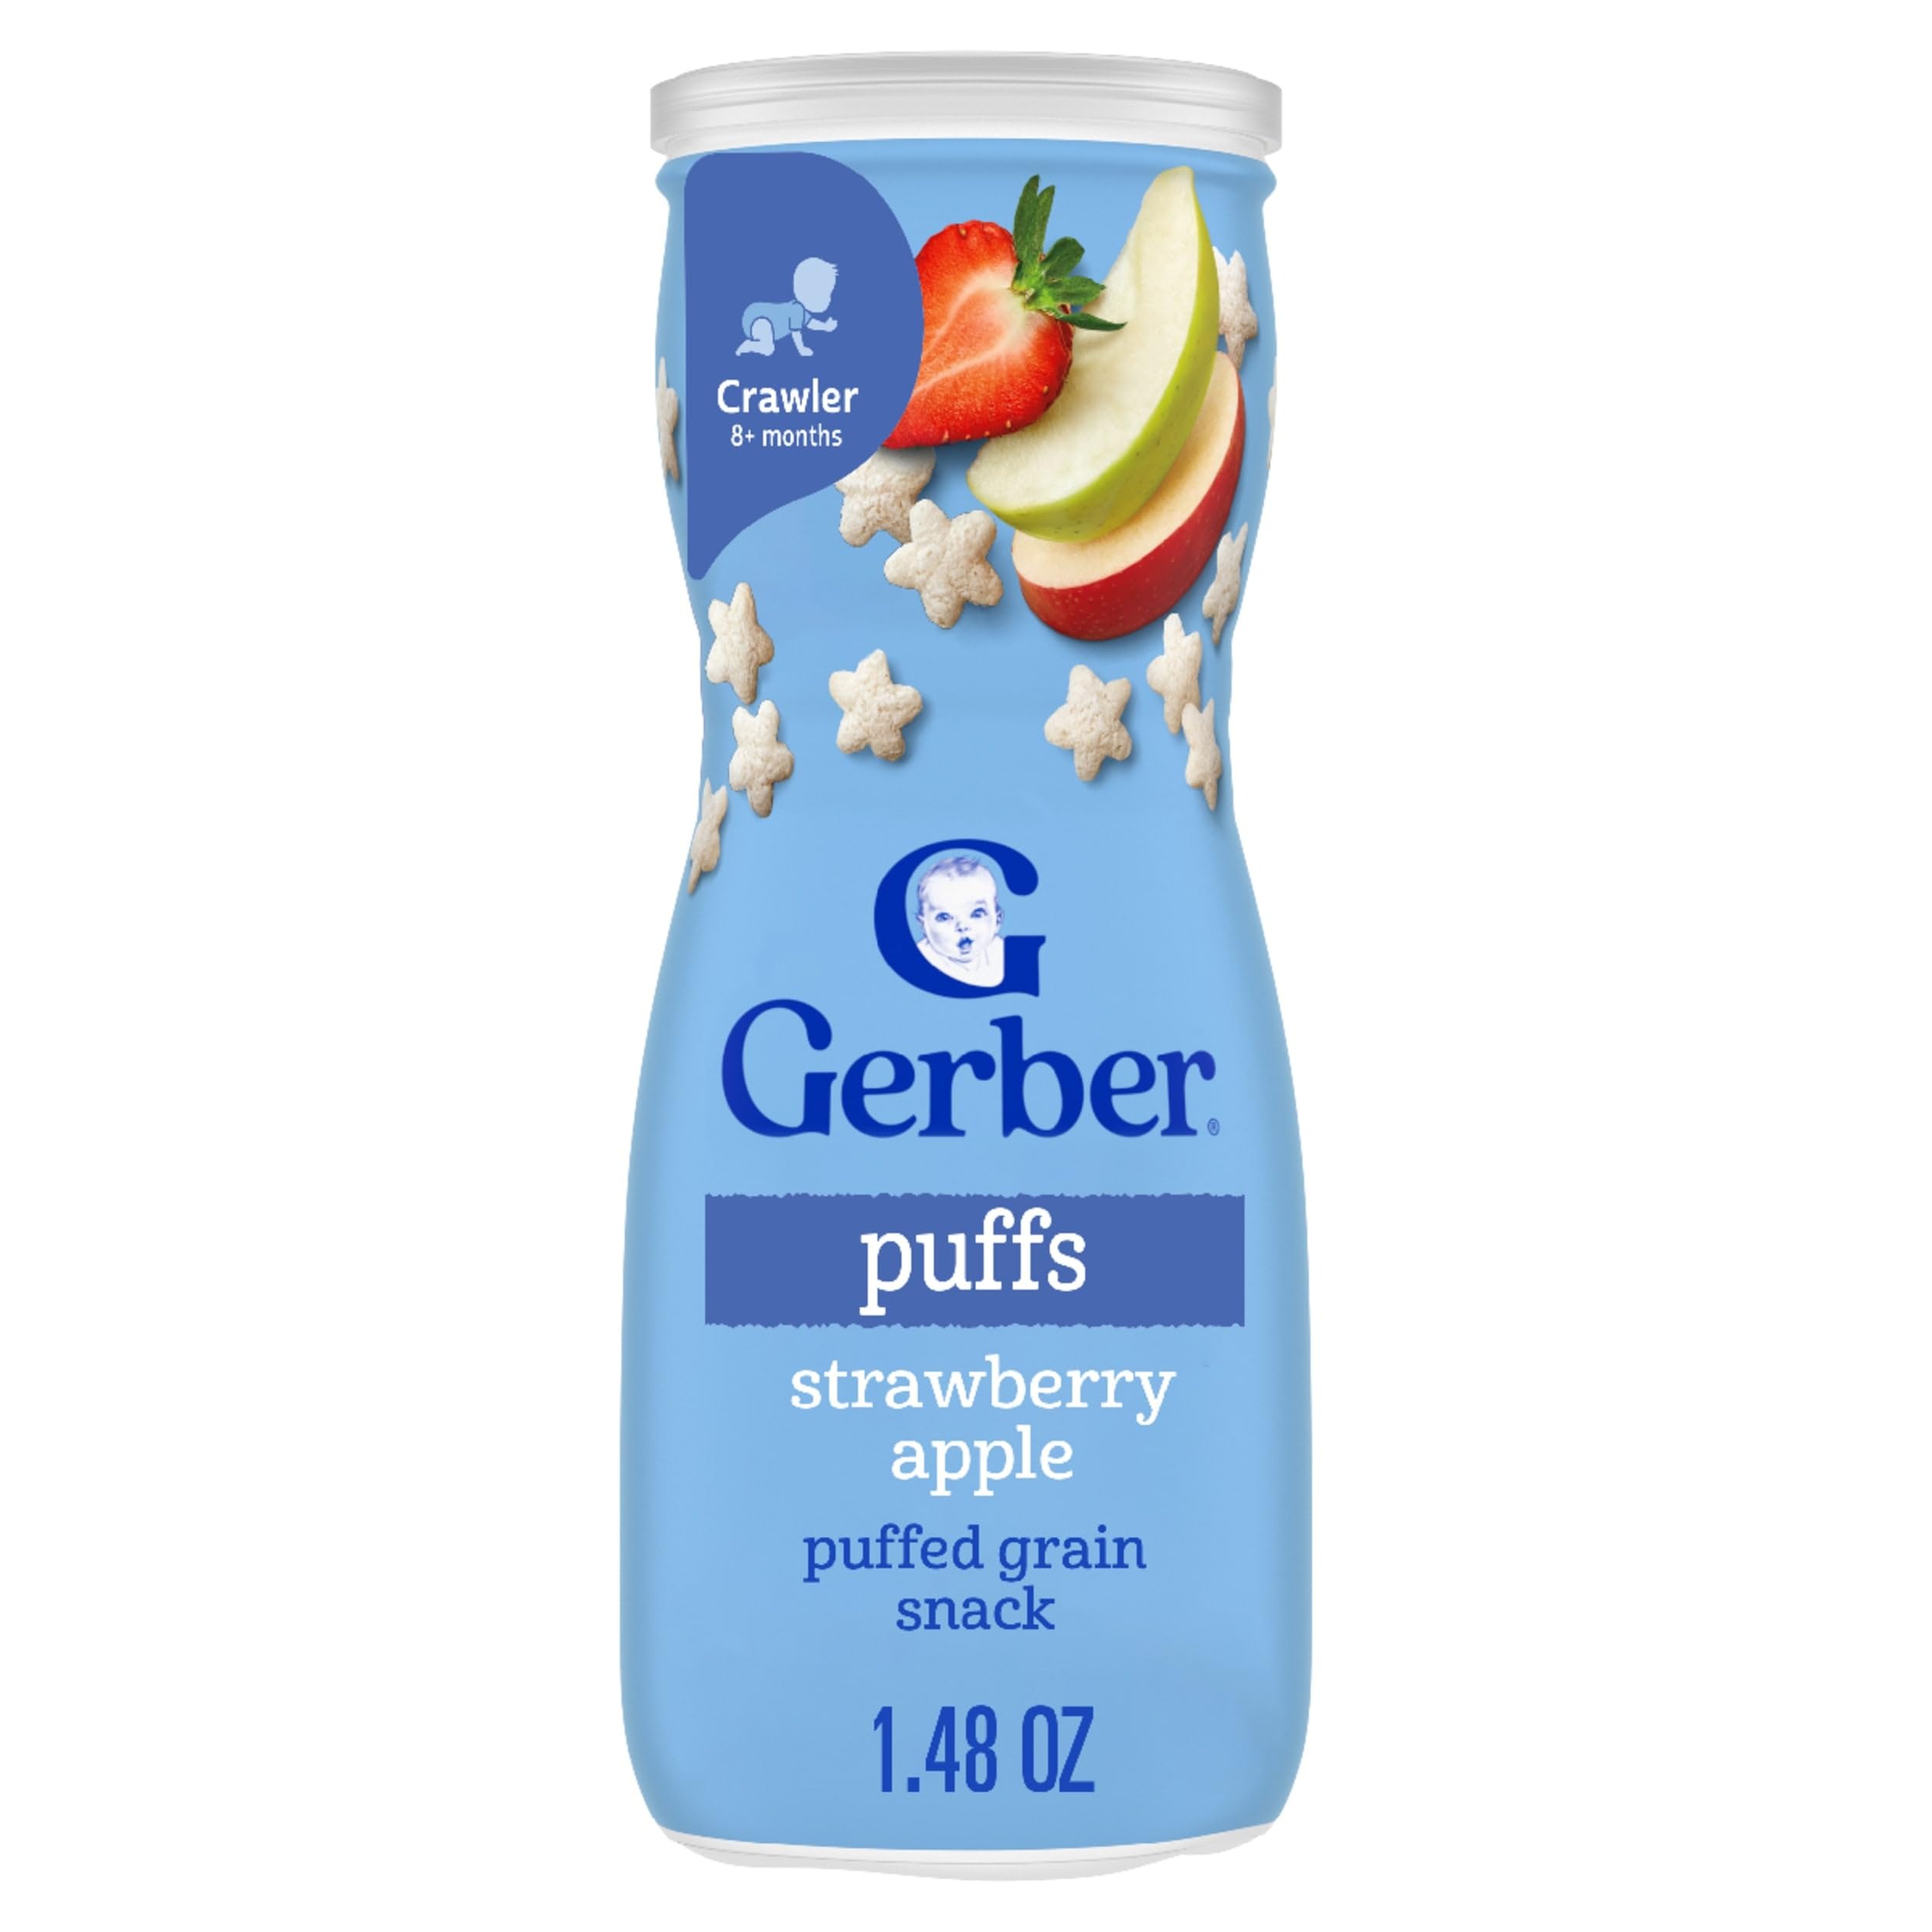
Item Name: Gerber Baby Snacks Puffs, Strawberry Apple, 1.48 Ounce (Pack of 6)
Bullet Point 1: SNACKS FOR TINY HANDS: An ideal snack for your crawler learning to self feed, our Puffs Cereal Snacks are easy to chew & swallow & they're just the right size for little fingers learning to pick up.
Bullet Point 2: WHOLESOME INGREDIENTS: Puffs Cereal Snacks are filled with goodness including 2 grams of whole grains per serving, 5 essential vitamins & minerals & no GMOs, artificial flavors or sweeteners
Bullet Point 3: NUTRITIOUS SNACKS: From baby's first finger foods to nutritious toddler snacks sized for little hands our snacks always have no artificial flavors or artificial sweeteners.
Bullet Point 4: GERBER GOODNESS: Our foods start with whole ingredients like real fruits, veggies & grains to help nourish your baby right from the start, from infant formula to baby food to snacks and toddler food
Bullet Point 5: NUTRITION FOR GROWING: Like your baby, we're always growing & learning. More than ever we're committed to being your partner in parenthood with quality ingredients, nutritious food & expert guidance.
Value: 8.88
Unit: Ounce

Price: 3.74